Portuguese military aircraft serials

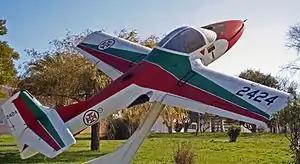
Cessna T-37 Tweet, serial number 2424, of the PoAF with the painting scheme of the "Asas de Portugal".

In 1935, with the Administrative Regulation 172 of March 16, 1935 of the 3rd Division of the "Direcção da Arma de Aeronáutica" (Directorate of the Army Aviation), serials began to be assigned in blocks of numbers with three digits each. The blocks were non-contiguous and were related with the airfield where the aircraft were stationed.